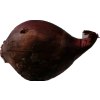
Label: red_onion